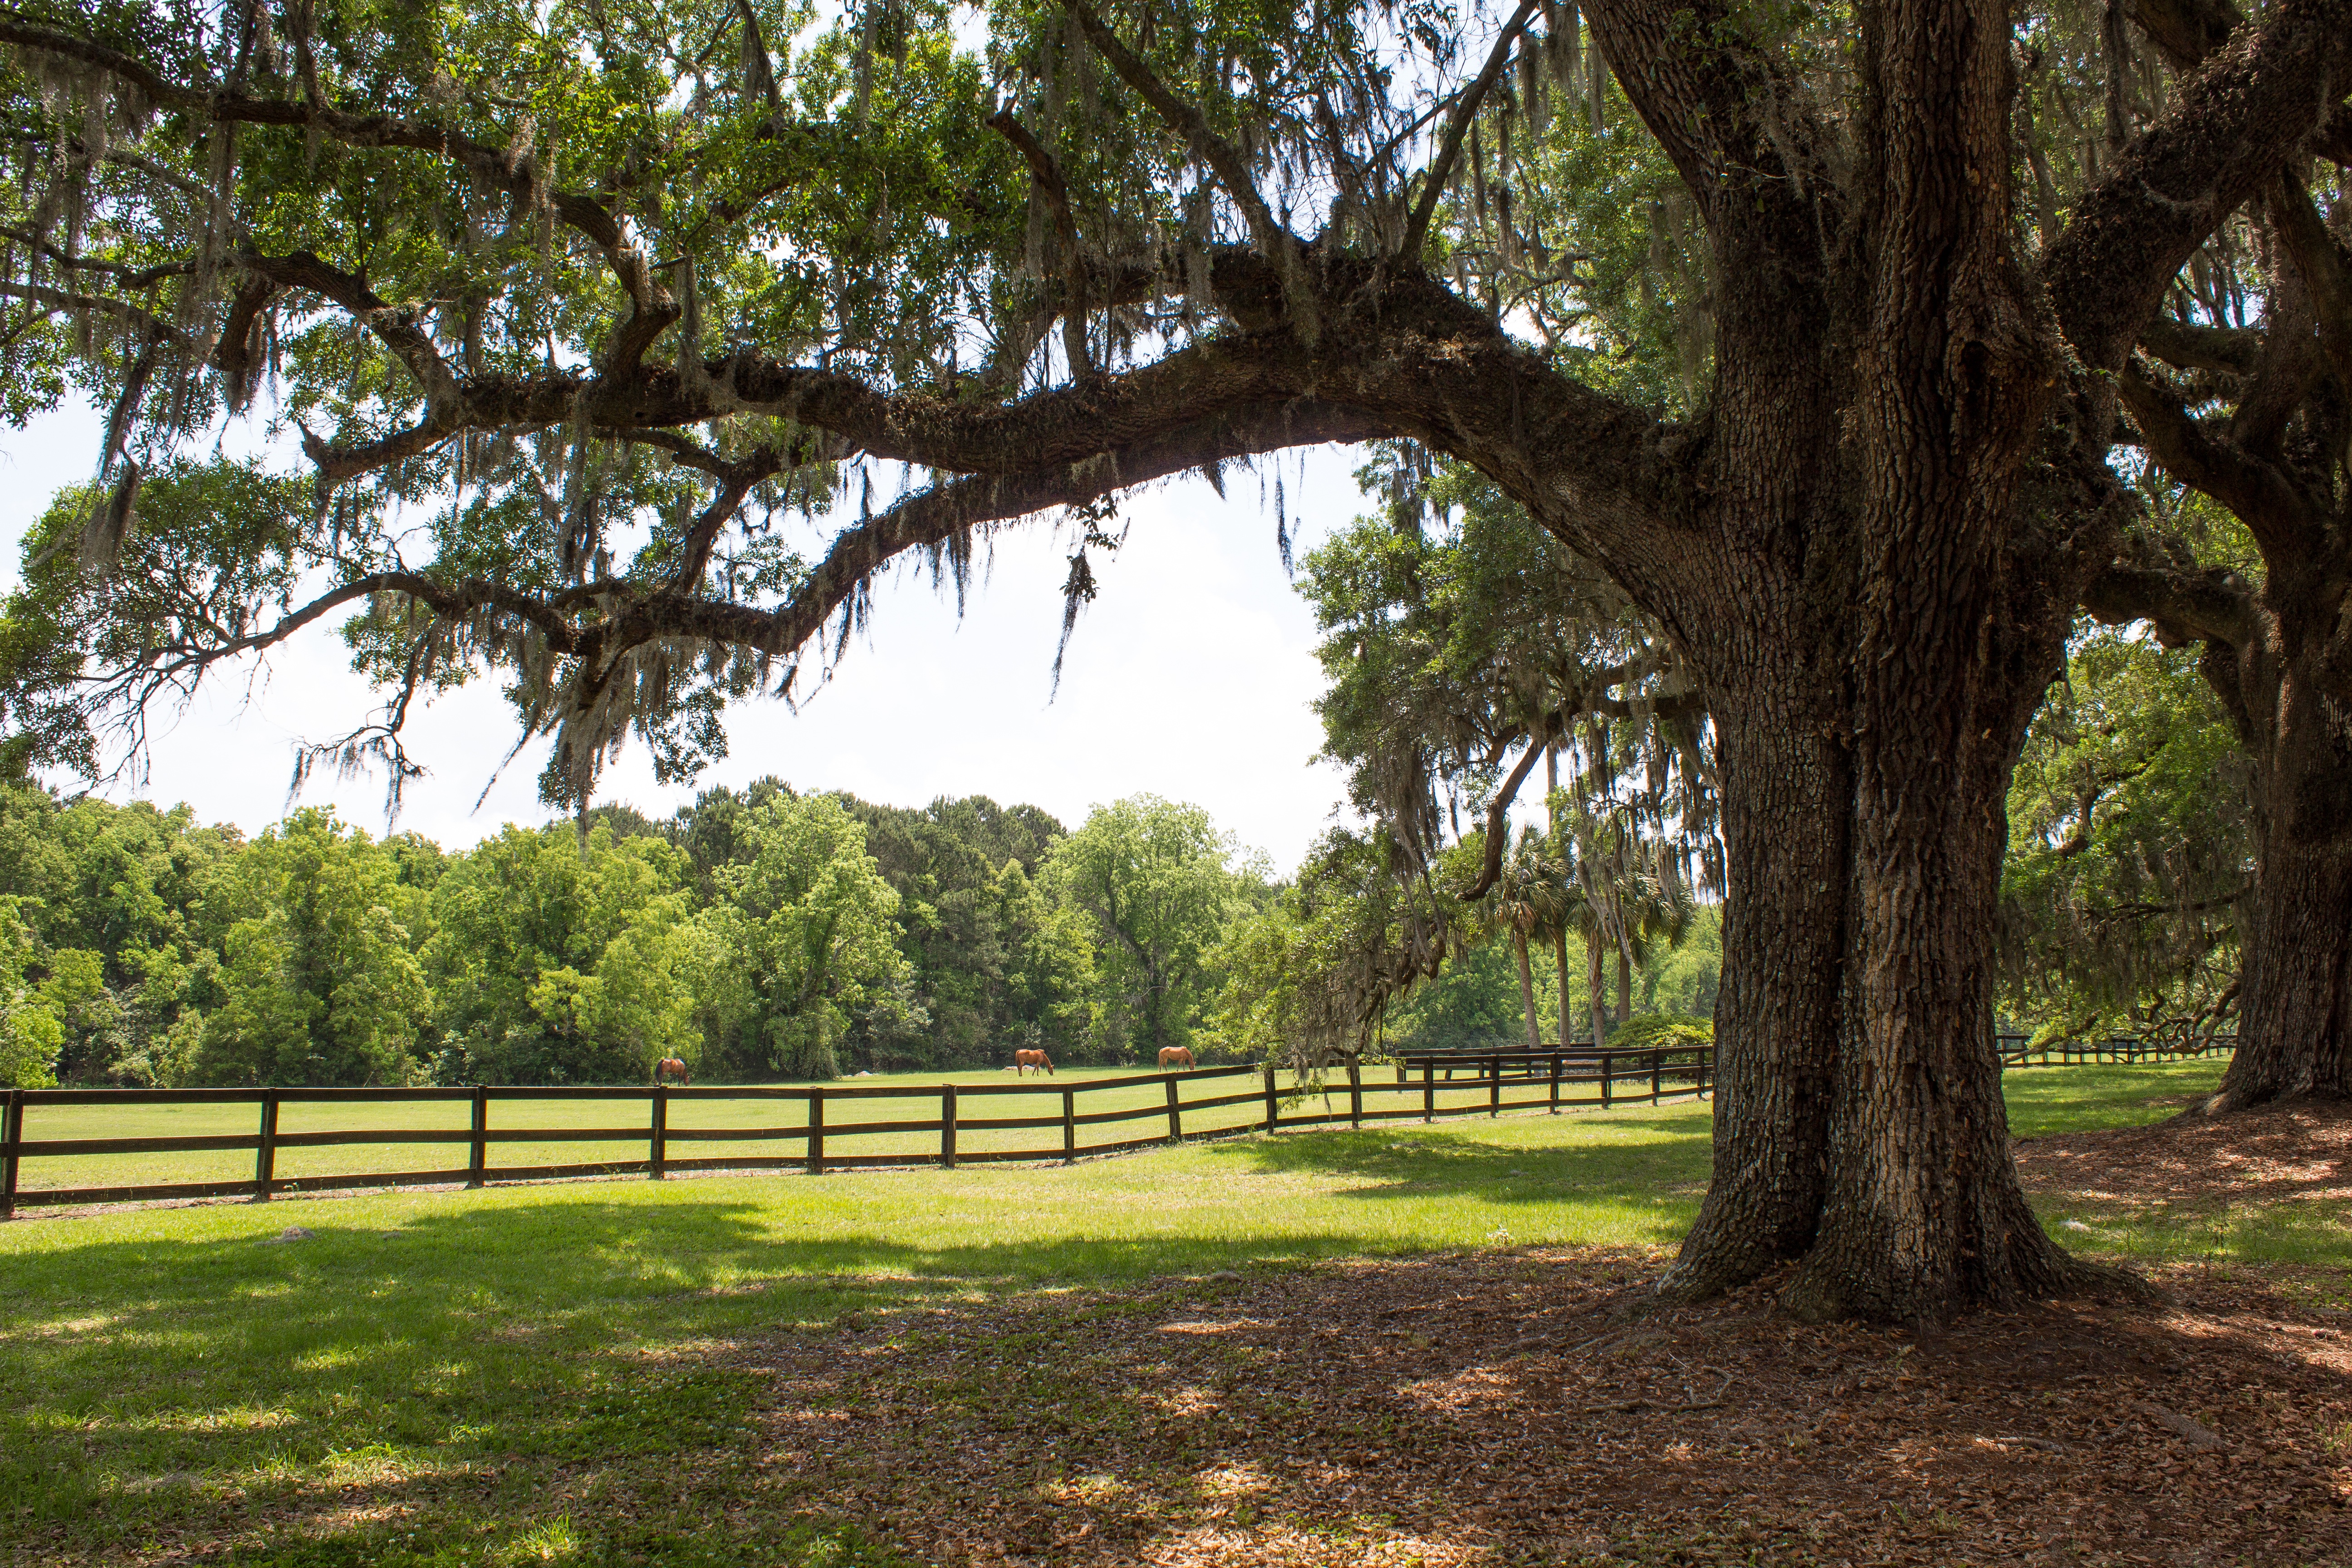
landscape, tree, nature, forest, outdoor, fence, plant, wood, sunshine, sun, lawn, countryside, sunlight, moss, foliage, tranquil, scenic, pasture, natural, park, scenery, artistic, horses, sunny, picturesque, oak, plantation, scene, historical, woodland, nature landscape, pictorial, forest landscape, spanish moss, ancient oaks, woody plant